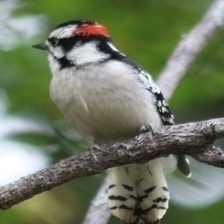
Species: DOWNY WOODPECKER
Scientific name: PICOIDES PUBESCENS